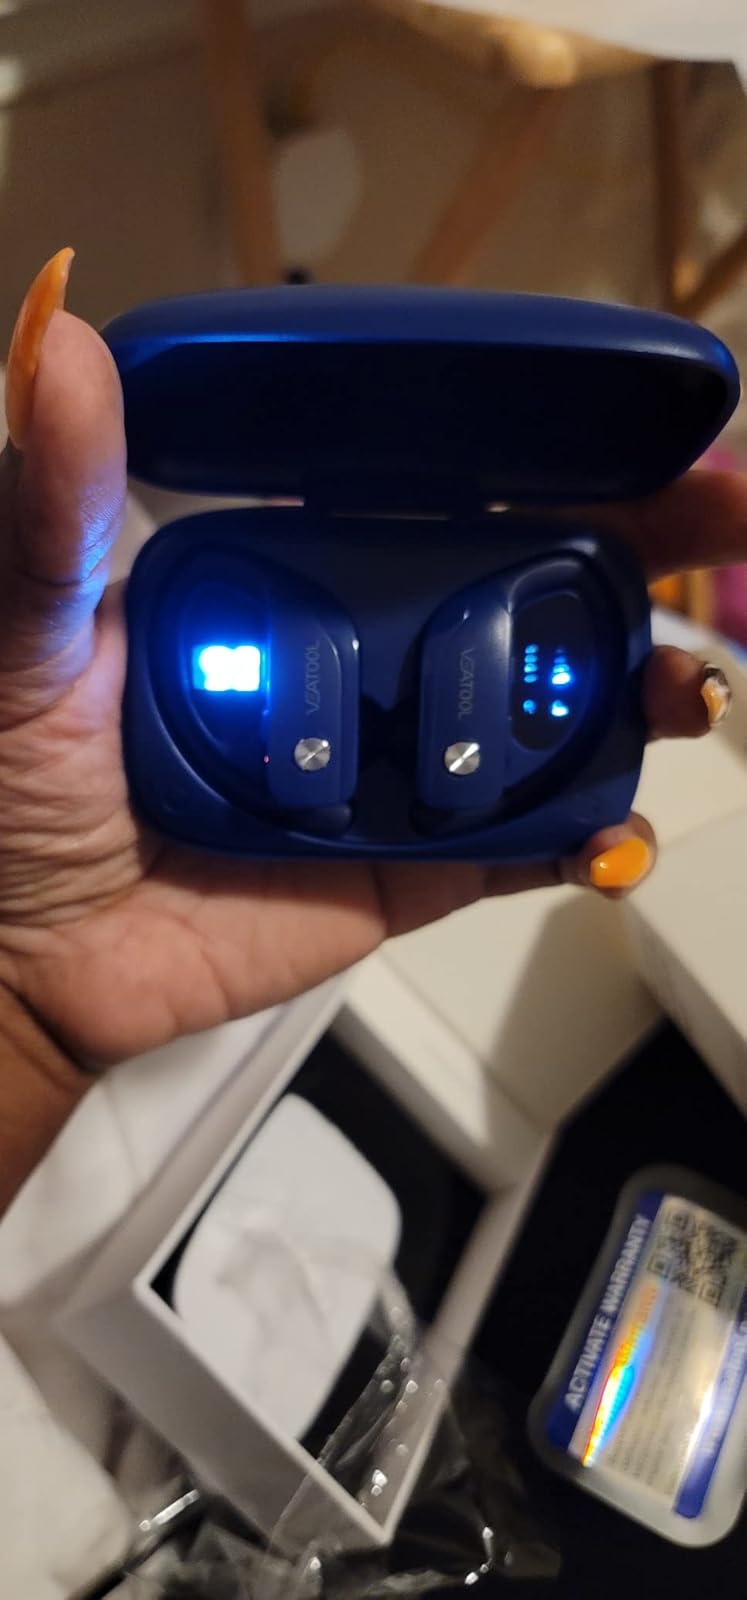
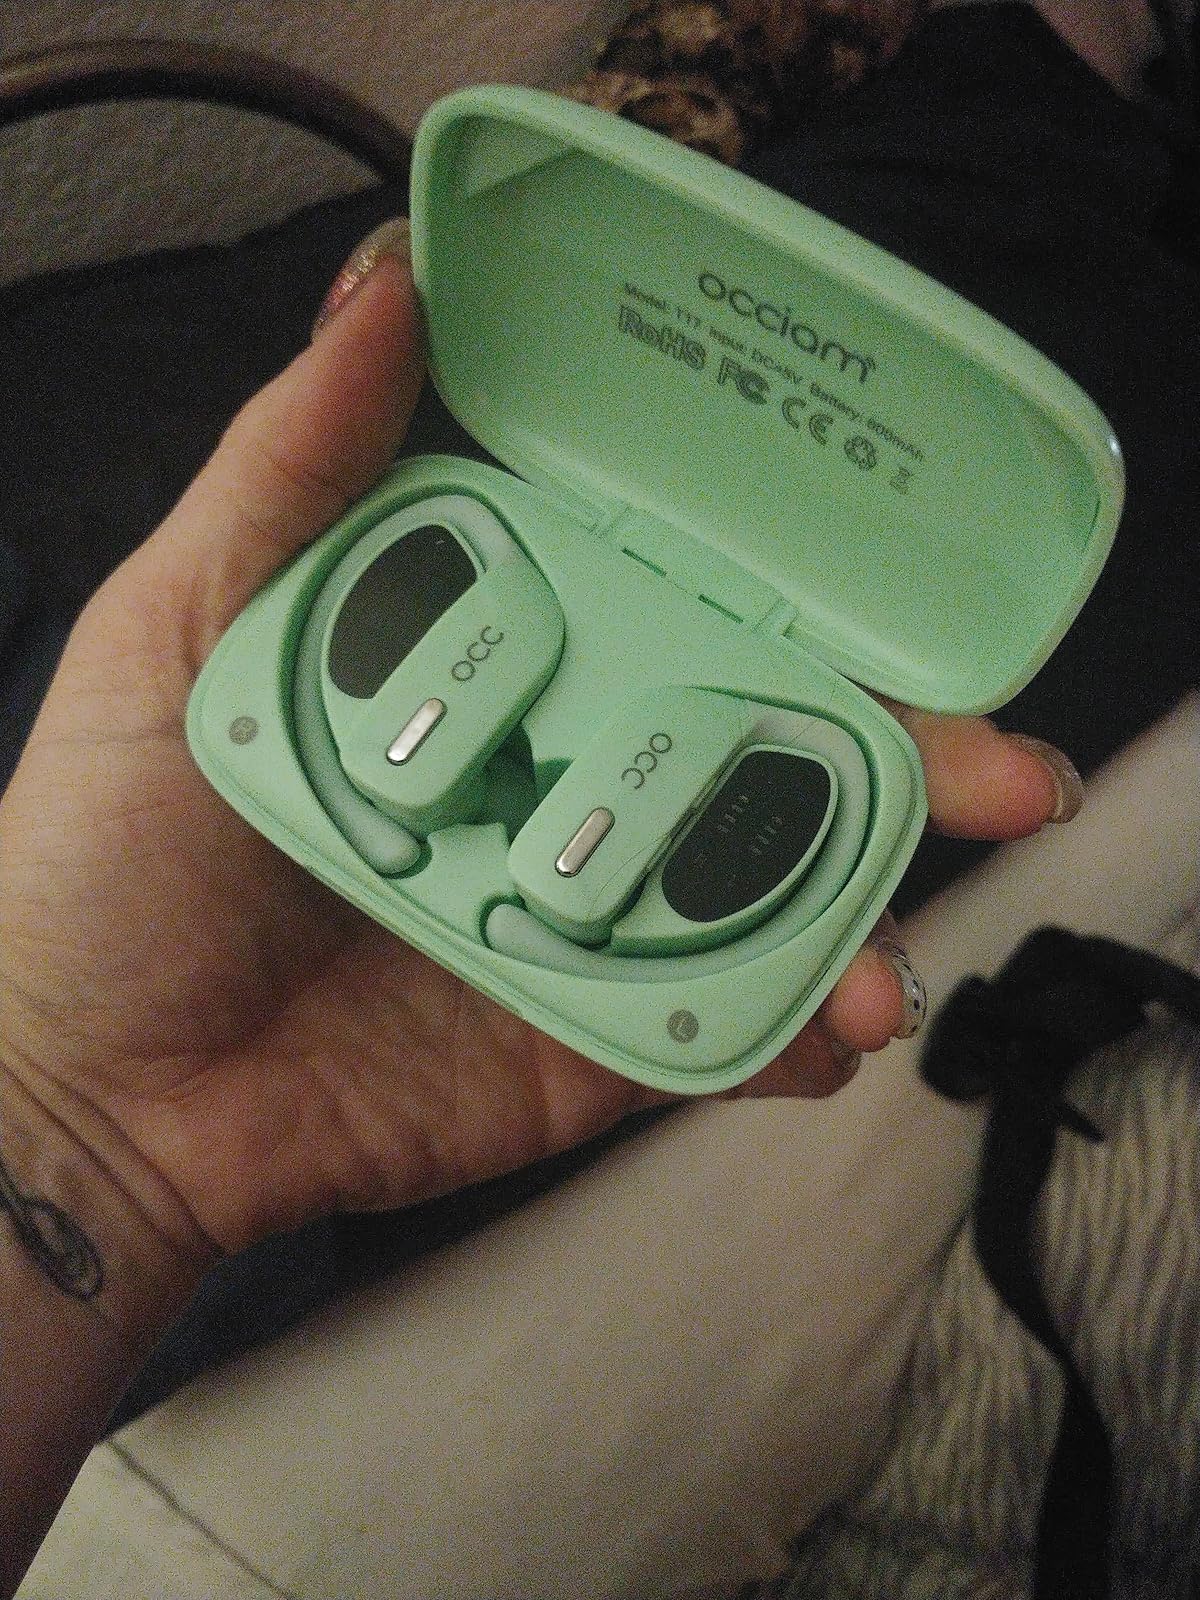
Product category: earbuds
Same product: no